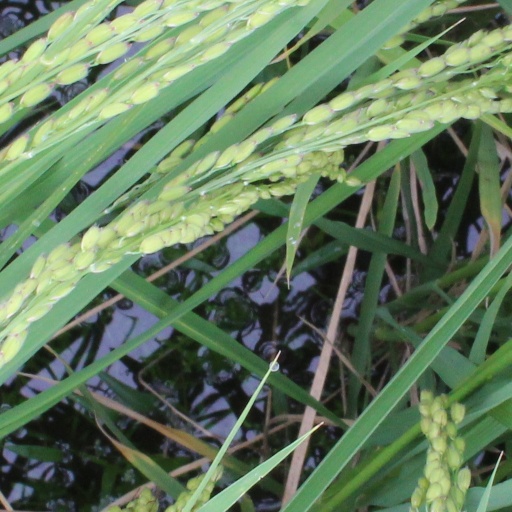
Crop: rice